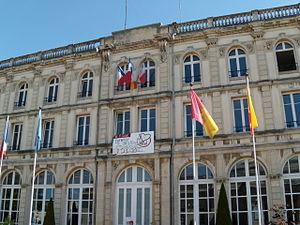
Hôtel de Ville de Vittel, Vosges, France pendant le Tour de France [2009].